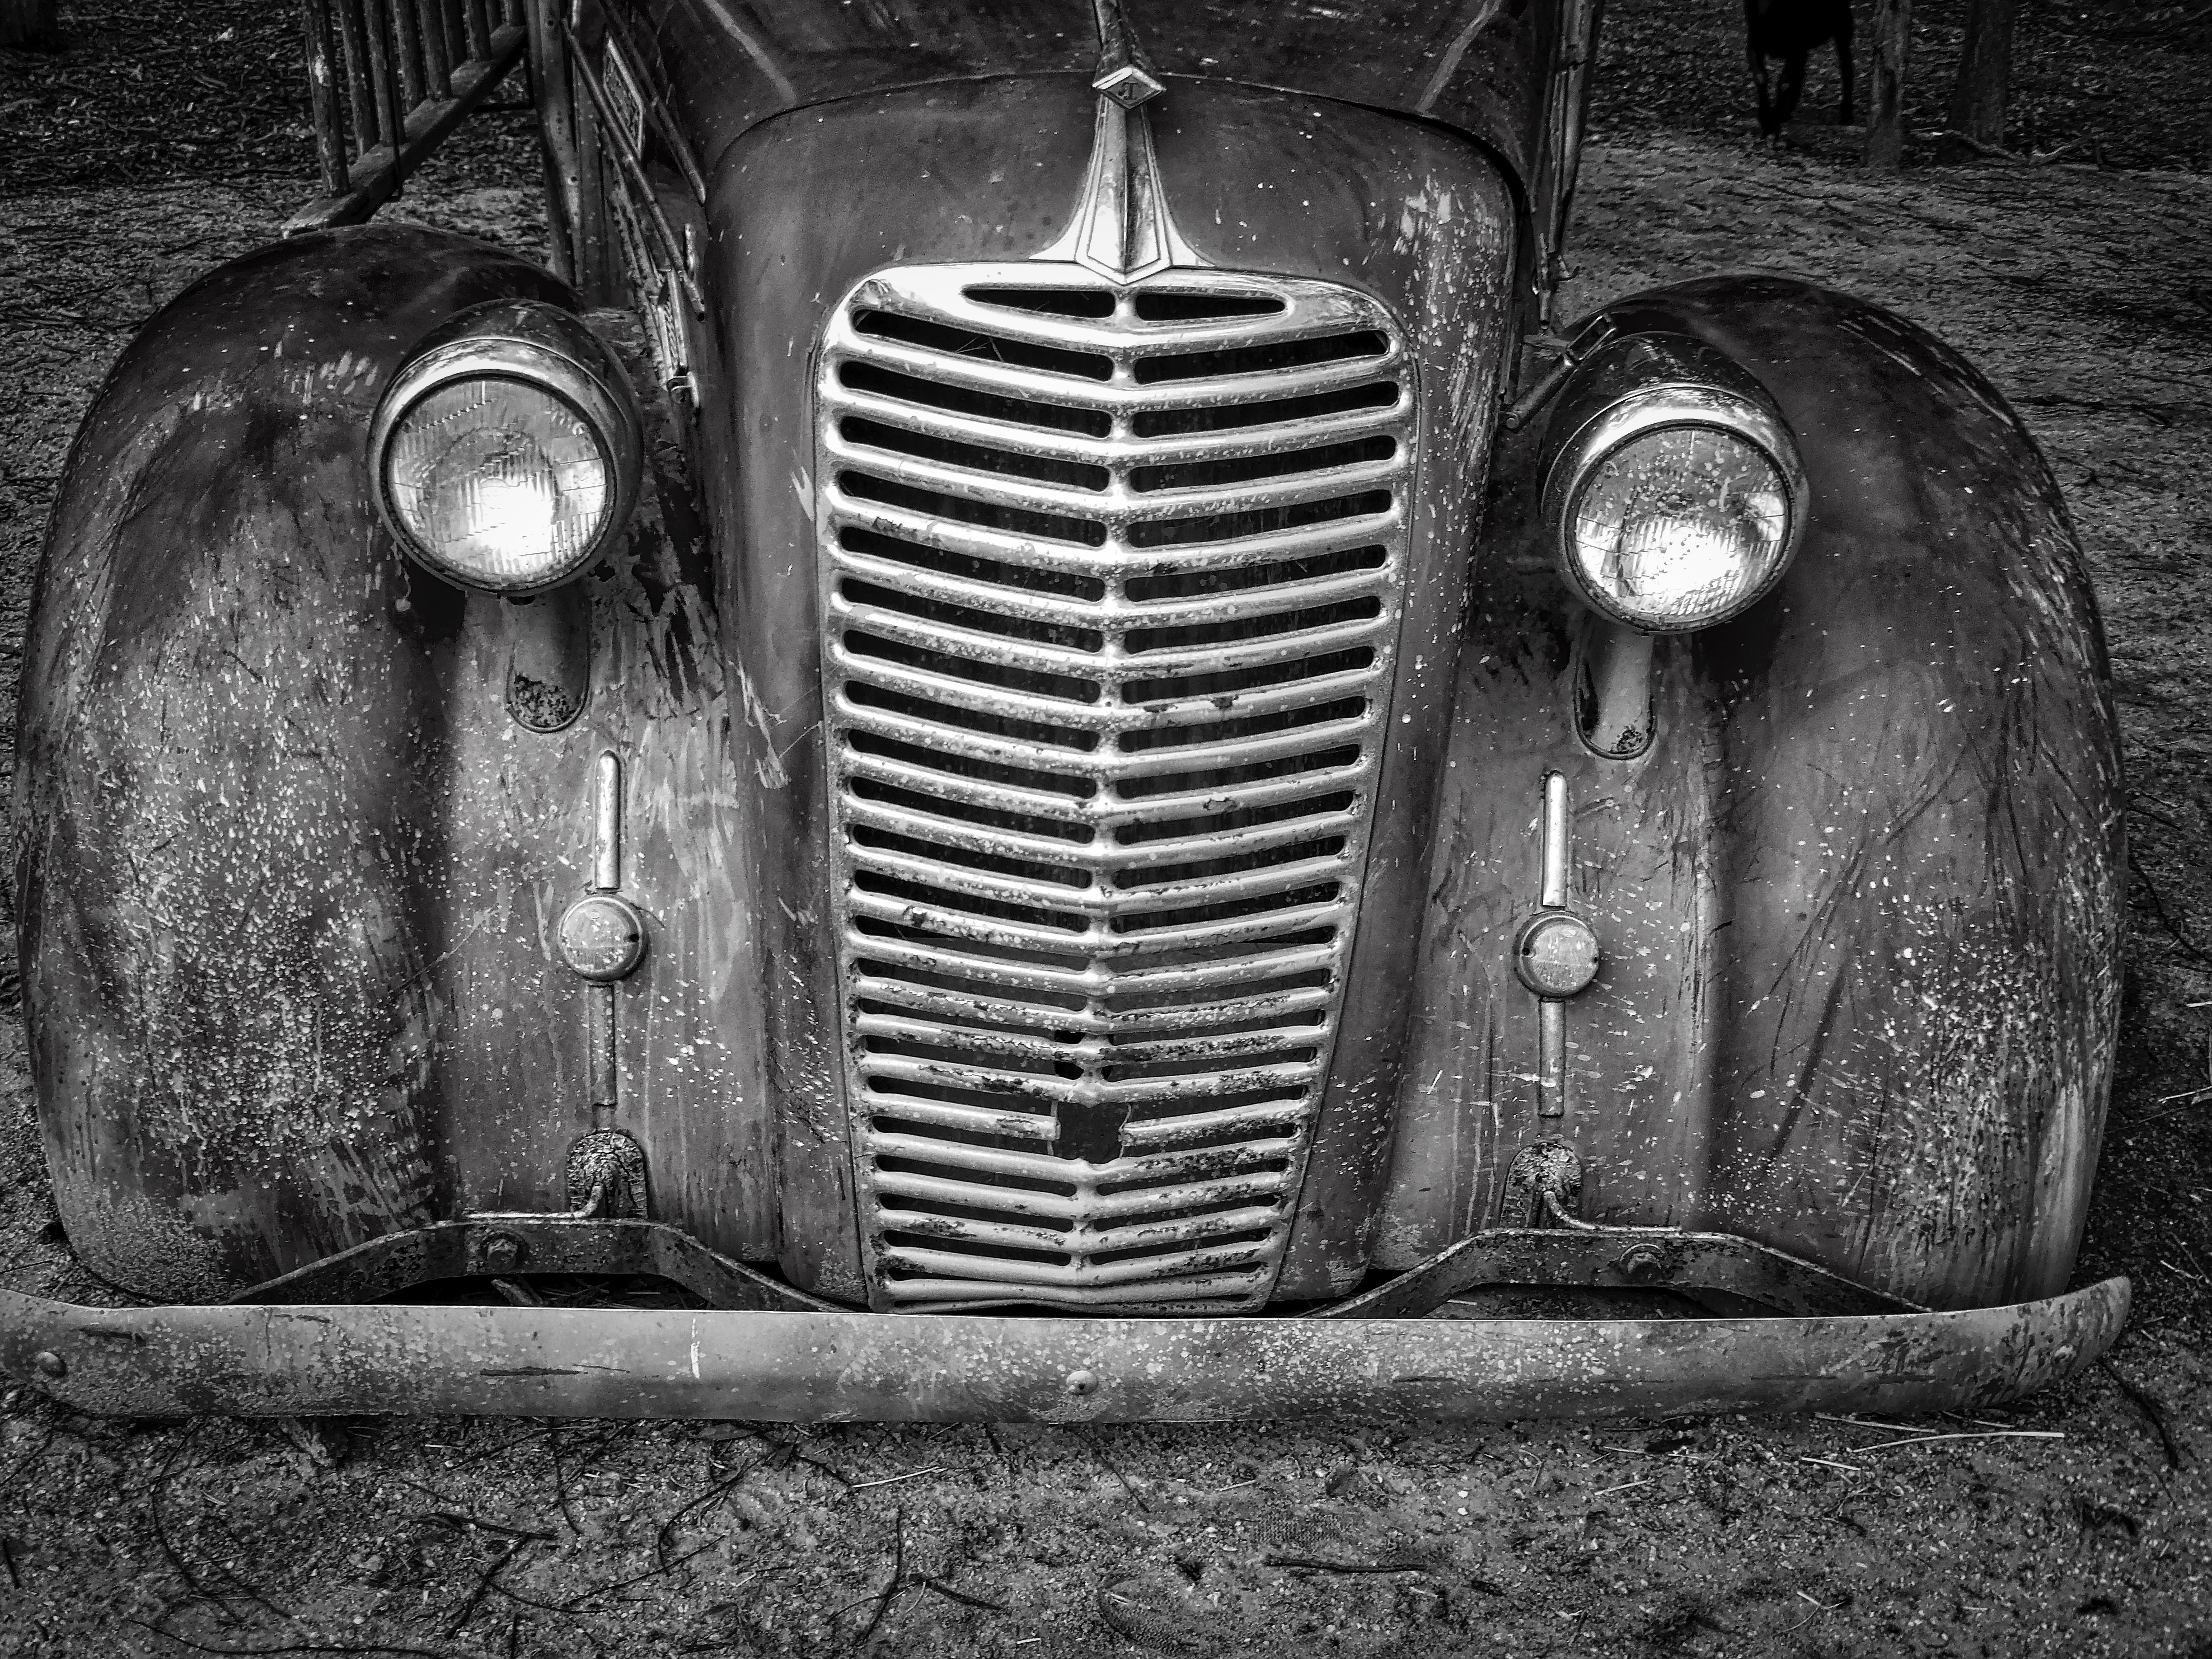
black and white, car, vintage, wheel, automobile, retro, transport, vehicle, darkness, black, monochrome, vintage car, radiator, oldtimer, front, classic, monochrome photography, single lens reflex camera